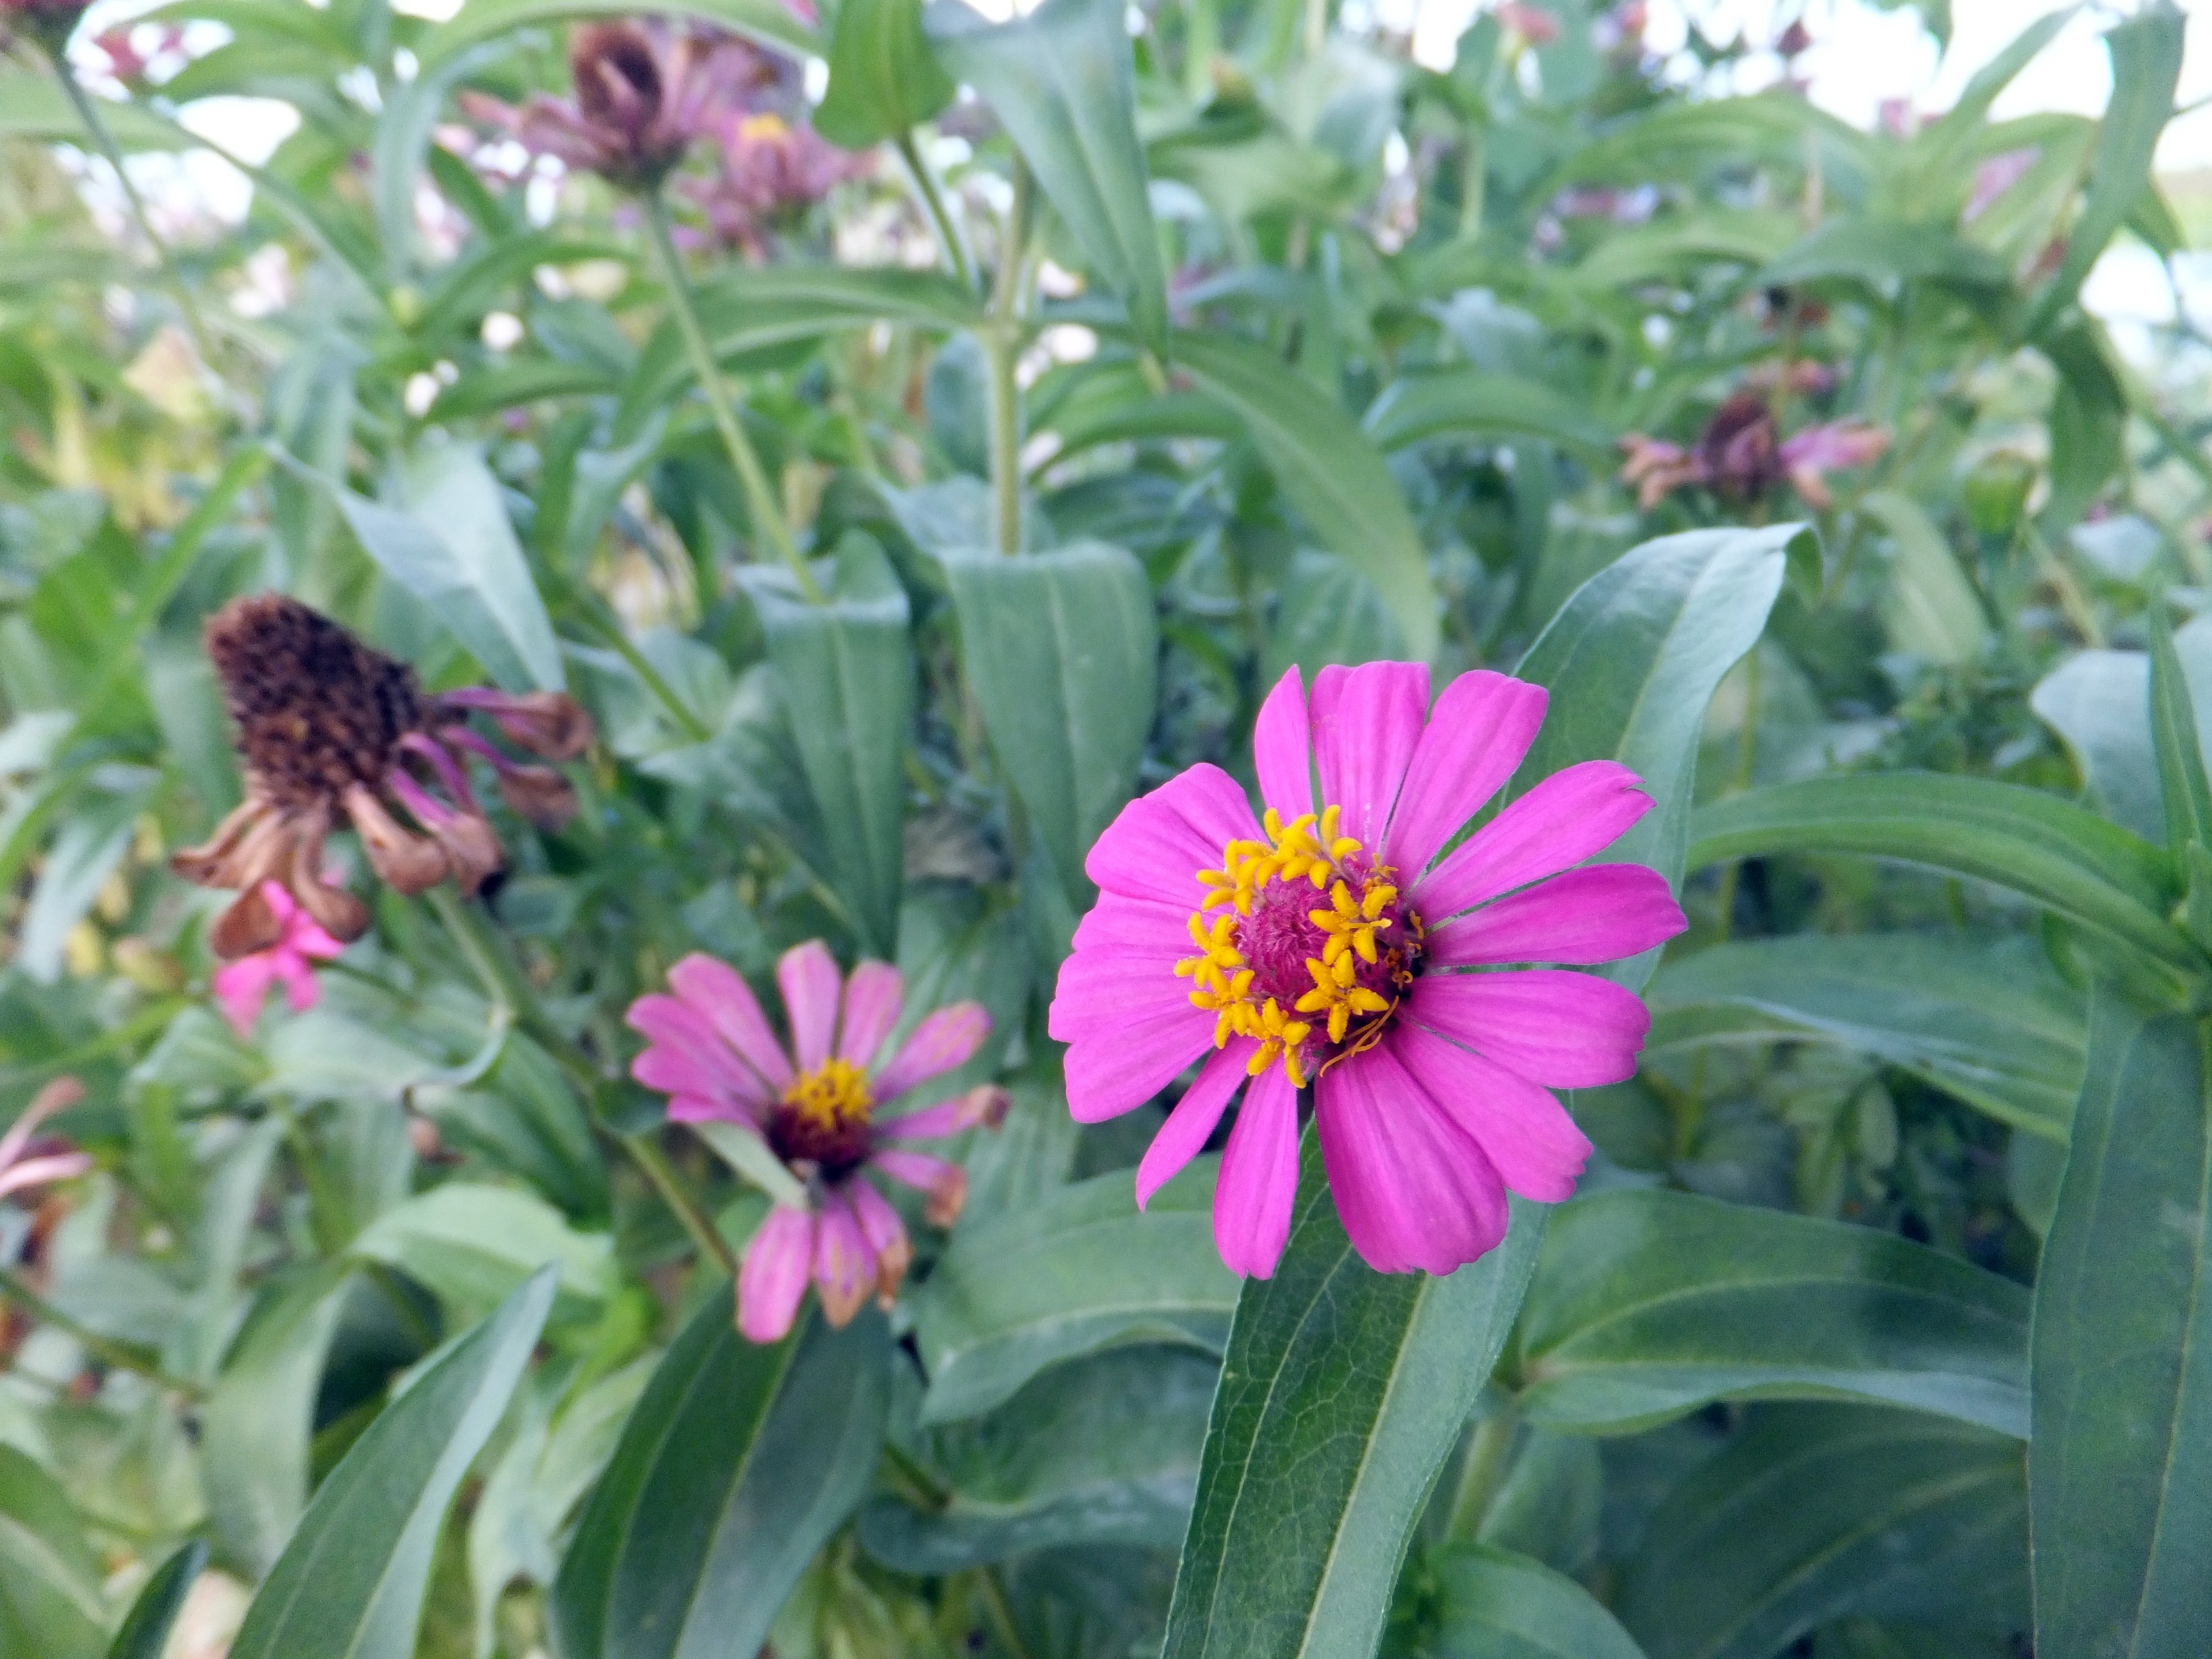
plant, field, flower, purple, petal, green, botany, pink, close, flora, wildflower, flowers, beautiful, the environment, autumn leaves, flowering plant, daisy family, annual plant, land plant